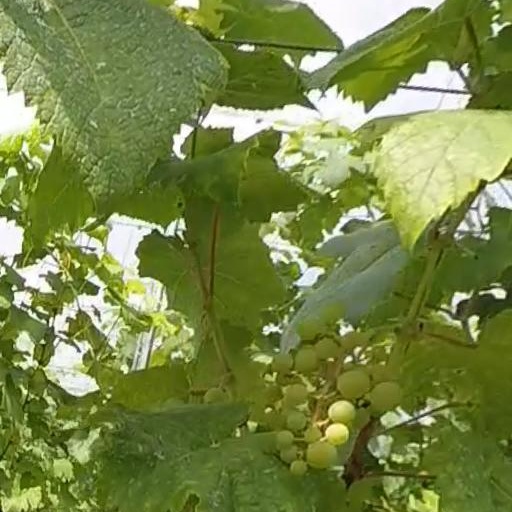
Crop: grape